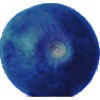
Label: huckleberry